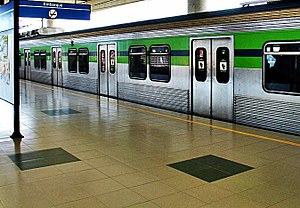
Le métro de Recife est un métro situé à Recife, dans l'État du Pernambouc, au Brésil. Il est composé de quatre lignes. Son ouverture a lieu en 1985.